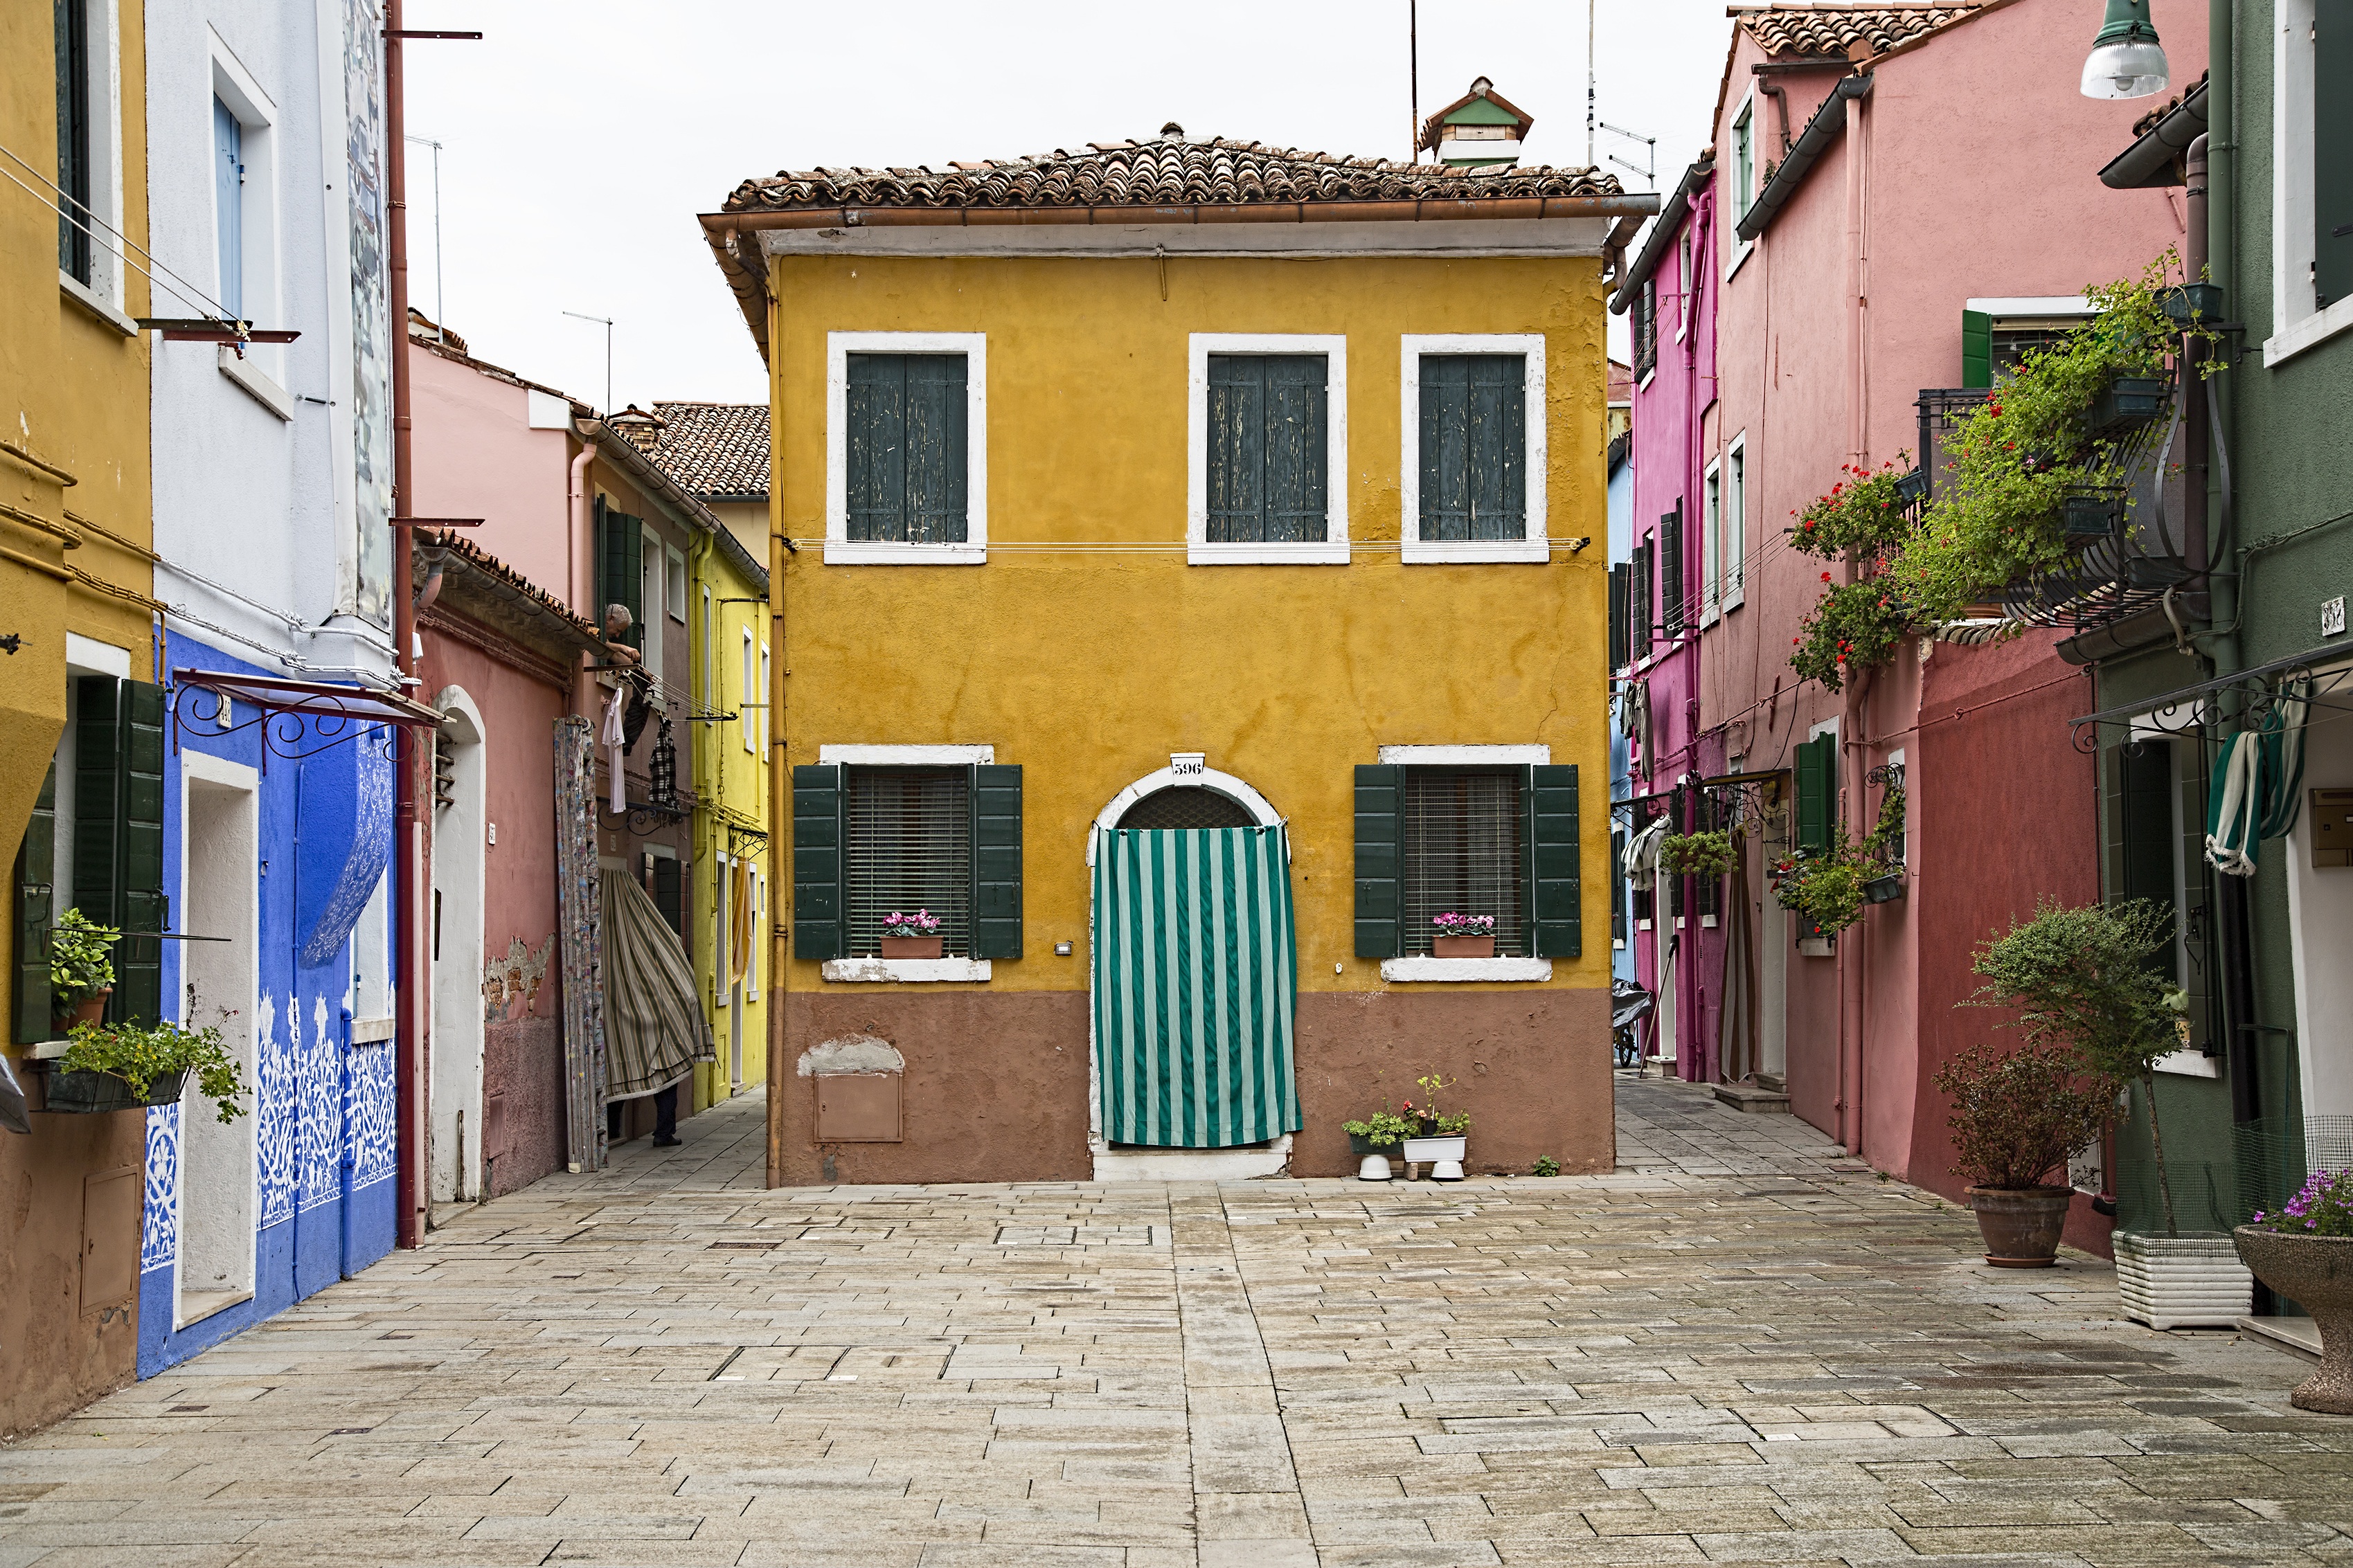
architecture, road, street, house, town, building, old, alley, city, home, village, suburb, color, italy, facade, property, venice, colorful, old building, courtyard, infrastructure, estate, historically, neighbourhood, urban area, residential area, human settlement